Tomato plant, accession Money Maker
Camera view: bottom (45 deg); turntable rotation: 150 degrees
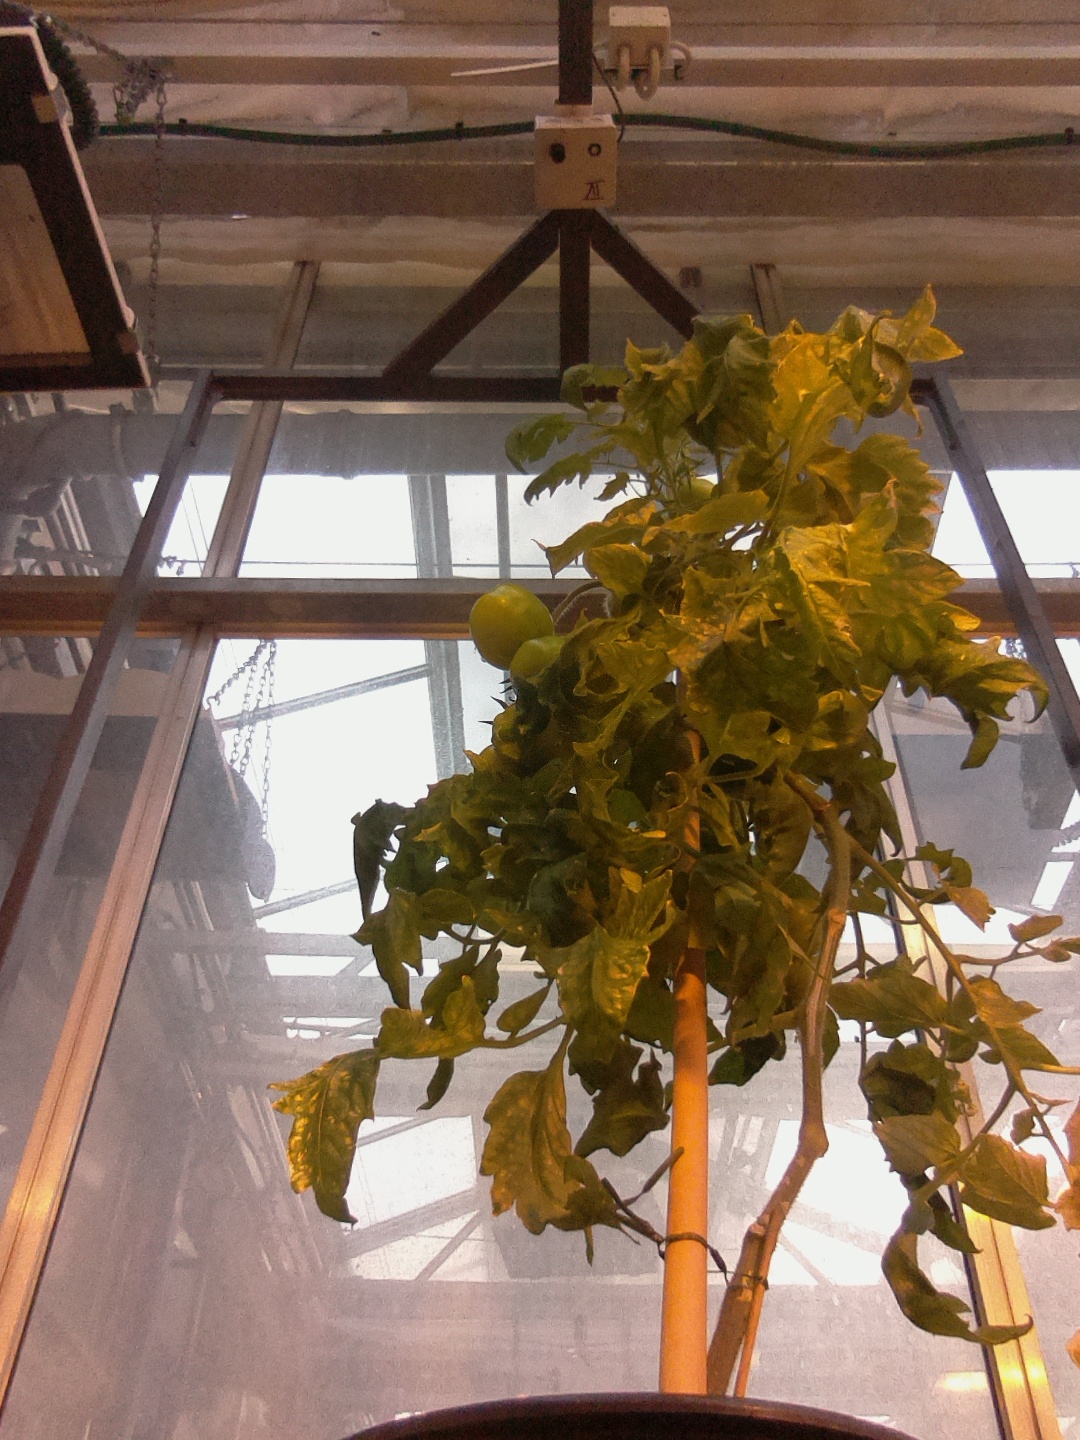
BBCH growth stage 79: 90% -100% of final fruit size